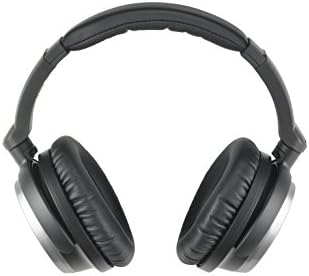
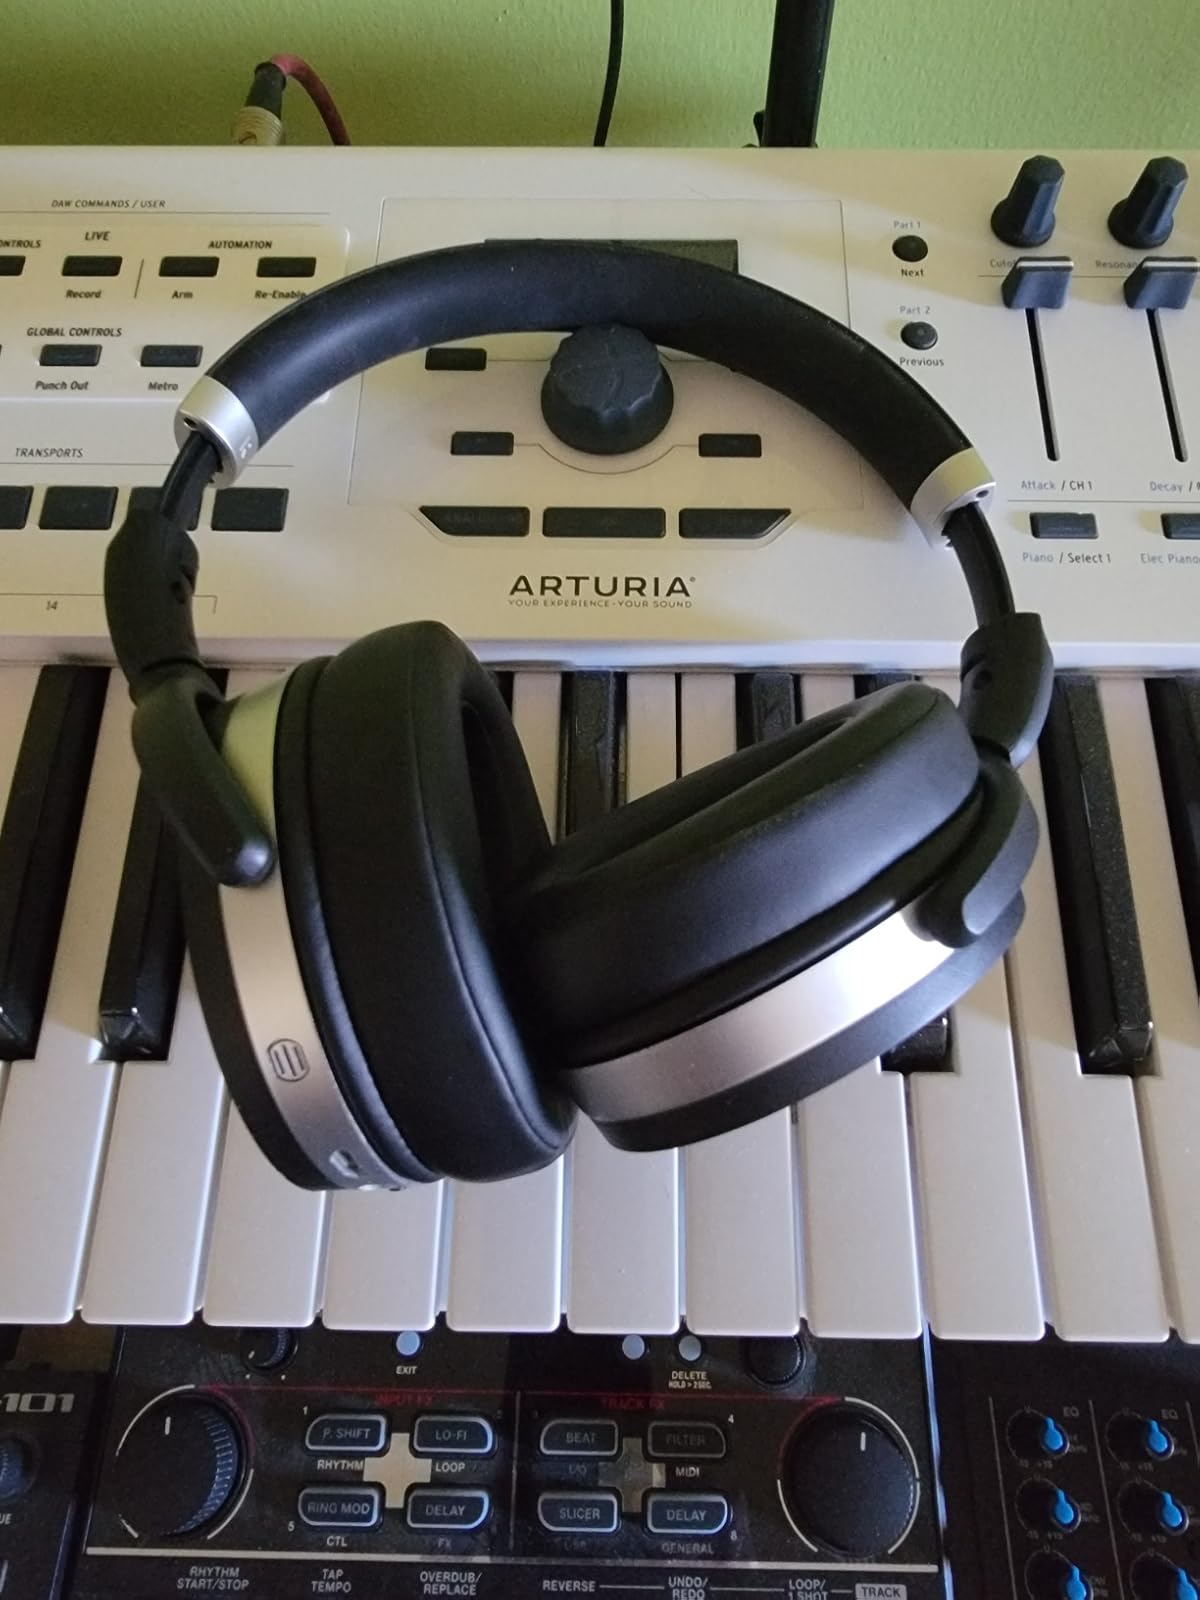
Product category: headphones
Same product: no